Coinage of India

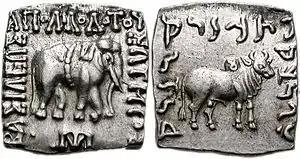
Coin of Apollodotus I, with a nandipada taurine symbol on the hump of the zebu bull. Obv: Elephant and Greek legend ΒΑΣΙΛΕΩΣ ΑΠΟΛΛΟΔΟΤΟΥ ΣΩΤΗΡΟΣ, "of Saviour King Apollodotus".

A small square bronze coin recovered from Pandu Rajar Dhibi has a primitive human figure on obverse and striations on reverse and may recall striated coins of Lydia and Ionia in 700 BC may well be dated before the punch marked coins of ancient India. Cast copper coins along with punch marked coins are the earliest examples of coinage in India, archaeologist G. R. Sharma based on his analysis from Kausambi dates them to pre Punched Marked Coins (PMC) era between 855 and 815 BC on the basis of obtaining them from pre NBPW period, while some date it to 500 BC and some date them to pre NBPW end of 7th century BC. Archaeological excavations have revealed these coins both from PMC and pre PMC era. The dating of these coins remain a controversy.